Overglaze decoration

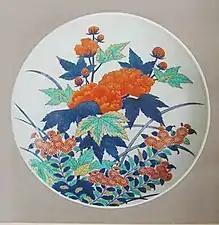
Nabeshima ware plate with floral design, Arita, Japan, late 17th century, Edo period.

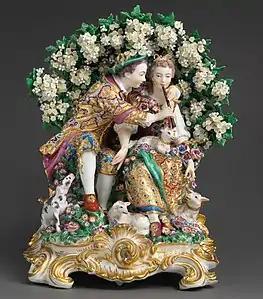
Chelsea porcelain factory, "The Music Lesson", gold anchor, c. 1765, with bocage background. 15 3/8 × 12 1/4 × 8 3/4 inches, 22 lb. (39.1 × 31.1 × 22.2 cm, 10 kg). different version, different angle.

Overglaze decoration, overglaze enamelling, or on-glaze decoration, is a method of decorating pottery, most often porcelain, where the coloured decoration is applied on top of the already fired and glazed surface, and then fixed in a second firing at a relatively low temperature, often in a muffle kiln. It is often described as producing "enamelled" decoration. The colours fuse onto the glaze, so the decoration becomes durable. This decorative firing is usually done at a lower temperature which allows for a more varied and vivid palette of colours, using pigments which will not colour correctly at the high temperature necessary to fire the porcelain body. Historically, a relatively narrow range of colours could be achieved with underglaze decoration, where the coloured pattern is applied before glazing, notably the cobalt blue of blue and white porcelain.